Willy Brandt

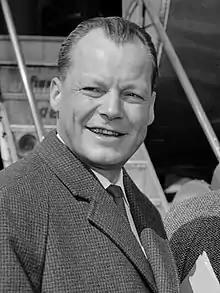
Brandt in 1959 as Governing Mayor of West Berlin

Brandt was in Germany from September to December 1936, disguised as a Norwegian student named Gunnar Gaasland. The real Gunnar Gaasland was married to Gertrud Meyer from Lübeck in a marriage of convenience to protect her from deportation. Meyer had joined Brandt in Norway in July 1933. In 1937, during the Spanish Civil War, Brandt worked in Spain as a journalist. In 1938, the German government revoked his citizenship, so he applied for Norwegian citizenship. In 1940, he was arrested in Norway by occupying German forces, but his real identity was not uncovered as he wore a Norwegian uniform. Upon his release, he escaped to neutral Sweden. In August 1940, he became a Norwegian citizen, receiving his passport from the Norwegian legation in Stockholm, where he lived until the end of the war. He lectured in Sweden on 1 December 1940 at Bommersvik College about problems experienced by the social democrats in Nazi Germany and the occupied countries at the start of the Second World War. In exile in Norway and Sweden, he learned Norwegian and Swedish. He spoke Norwegian fluently, and retained a close relationship with Norway.